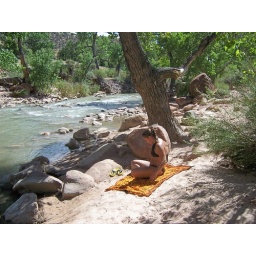
Zion - Lia relaxing in the sand by the river